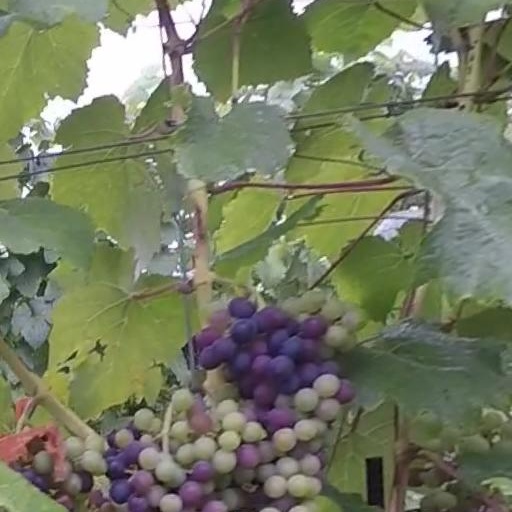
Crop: grape